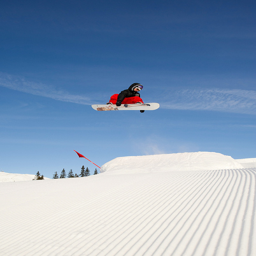
A man flying through the air while riding a snowboard.
Snowboarder flying in a blue sky over pristinely raked snow
A snowboarder in the air over groomed snow.
a person wearing a snowboard jumping across part of a hill
A person in the air on a snowboard on a mountain slope.